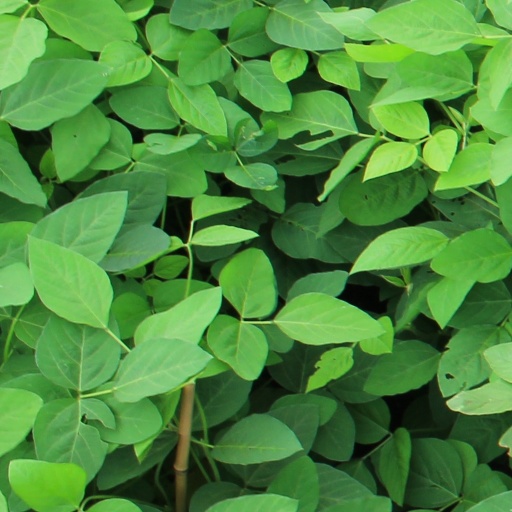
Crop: soybean